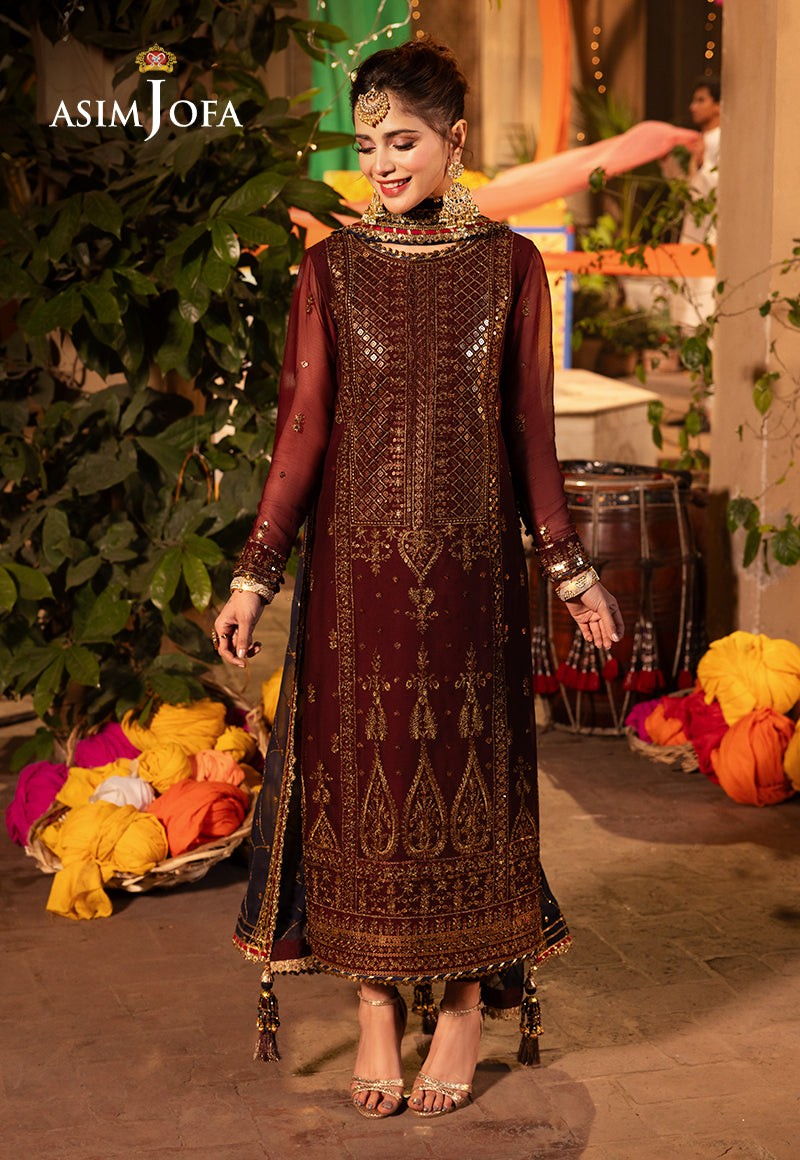
burgundy maroon chiffon anark